Taça das Nações

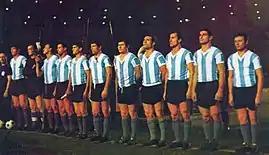
The Argentina team that won the competition

The tournament was intended to showcase the favourites for the upcoming 1966 FIFA World Cup hosted by England. The Brazilian squad – apart from Pelé – had notable players such as Gérson, Jairzinho and goalkeeper Gilmar. Argentina, coached by José María Minella, included some experienced players such as Amadeo Carrizo, José Varacka, José Ramos Delgado, Alfredo Rojas and Antonio Rattín and young footballers such as Alberto Rendo and Roberto Telch. Silvio Marzolini did not participate due to being injured. The English team included Bobby Charlton, Bobby Moore and Gordon Banks while most of Portugal's players were from Benfica, that had won the European Champions' Cup twice, with Eusébio as its most notable star.